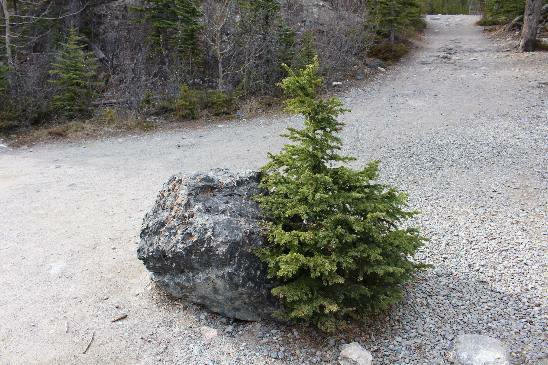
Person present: No